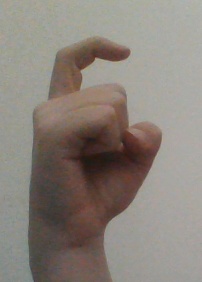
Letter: ra